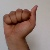
The image shows a hand gesture representing the letter 'A' in Indian Sign Language.